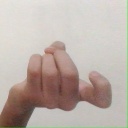
अक्षर: ज